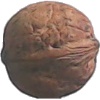
Label: walnut